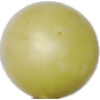
Label: Grape White 2